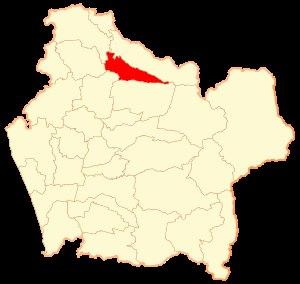
Ercilla est une commune du Chili de la Province de Malleco, elle-même située dans la Région de l'Araucanie.